Serbia–United States relations

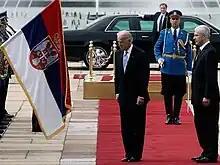
Joe Biden, Vice President of the United States and Boris Tadić, President of Serbia, in Belgrade, 2009

The three-pronged government lasted only from May to December 1992, as Panić and Ćosić decided to challenge Milošević in institutionally-revised elections in December that same year. The December election ended up as a failure for the opposition to Milošević, as Ćosić pulled out of the campaign in the last moment due to health problems. Multiple politicians of the opposition parties criticized the US-instigated fossil-fuel sanctions in the midst of a cold 1992–93 winter, saying that they actually further helped sympathy for Milošević and not against him.